Crayfish as food

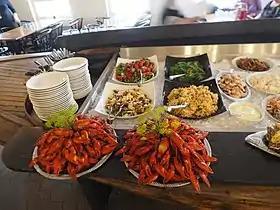

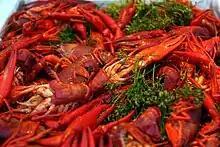
Crayfish served with dill

Crayfish is a popular dish in Sweden and Finland, and is by tradition primarily consumed at a crayfish party, called "kräftskiva", during the fishing season in August. The boil is typically flavored with salt, sugar, ale, and large quantities of stems and flowers of the dill plant. While most Americans eat them warm, the Swedes and Finns normally eat them cold after letting them sit in a brine over night. One traditional Swedish and Finnish practice is to eat crayfish with a vodka or akvavit chaser. Most crayfish in Sweden are fished by professional fishermen or by lakeside property owners. The only lake where crayfish fishing is not limited to professionals and landowners is in Lake Vättern. The catch of domestic freshwater crayfish, "Astacus astacus", and even of a transplanted American species, "Pacifastacus leniusculus", is very limited, and to satisfy demand, the majority of what is consumed has to be imported.